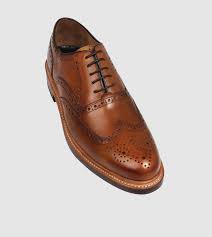
Label: Brogue